Yves Bigerel

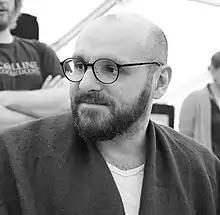
Bigerel in 2017

Yves Bigerel, also known as "Balak" (born 1 January 1979), is a French comics artist and animator. He is mostly known in France for the comic book series "Lastman". In 2009, Balak invented a new digital comics narrative technique which he called "turbomedia"; his work was noticed by Marvel editor Joe Quesada, who recruited him to help establish the Marvel digital imprint "Infinite Comics". He served as creative director and voice of the character Bullfrog on the 2023 adult animated series "".